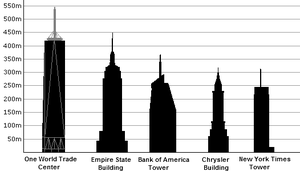
Le Chrysler Building est un gratte-ciel de la ville de New York, aux États-Unis. Il se dresse à l’intersection de la Lexington Avenue et de la 42ᵉ rue, dans le quartier de Midtown au sud de l'arrondissement de Manhattan. D'une hauteur de 319 mètres jusqu'à la pointe de sa flèche, il fut la plus haute structure du monde, après la tour Eiffel, en 1930 et 1931, jusqu'à la construction de l'Empire State Building.